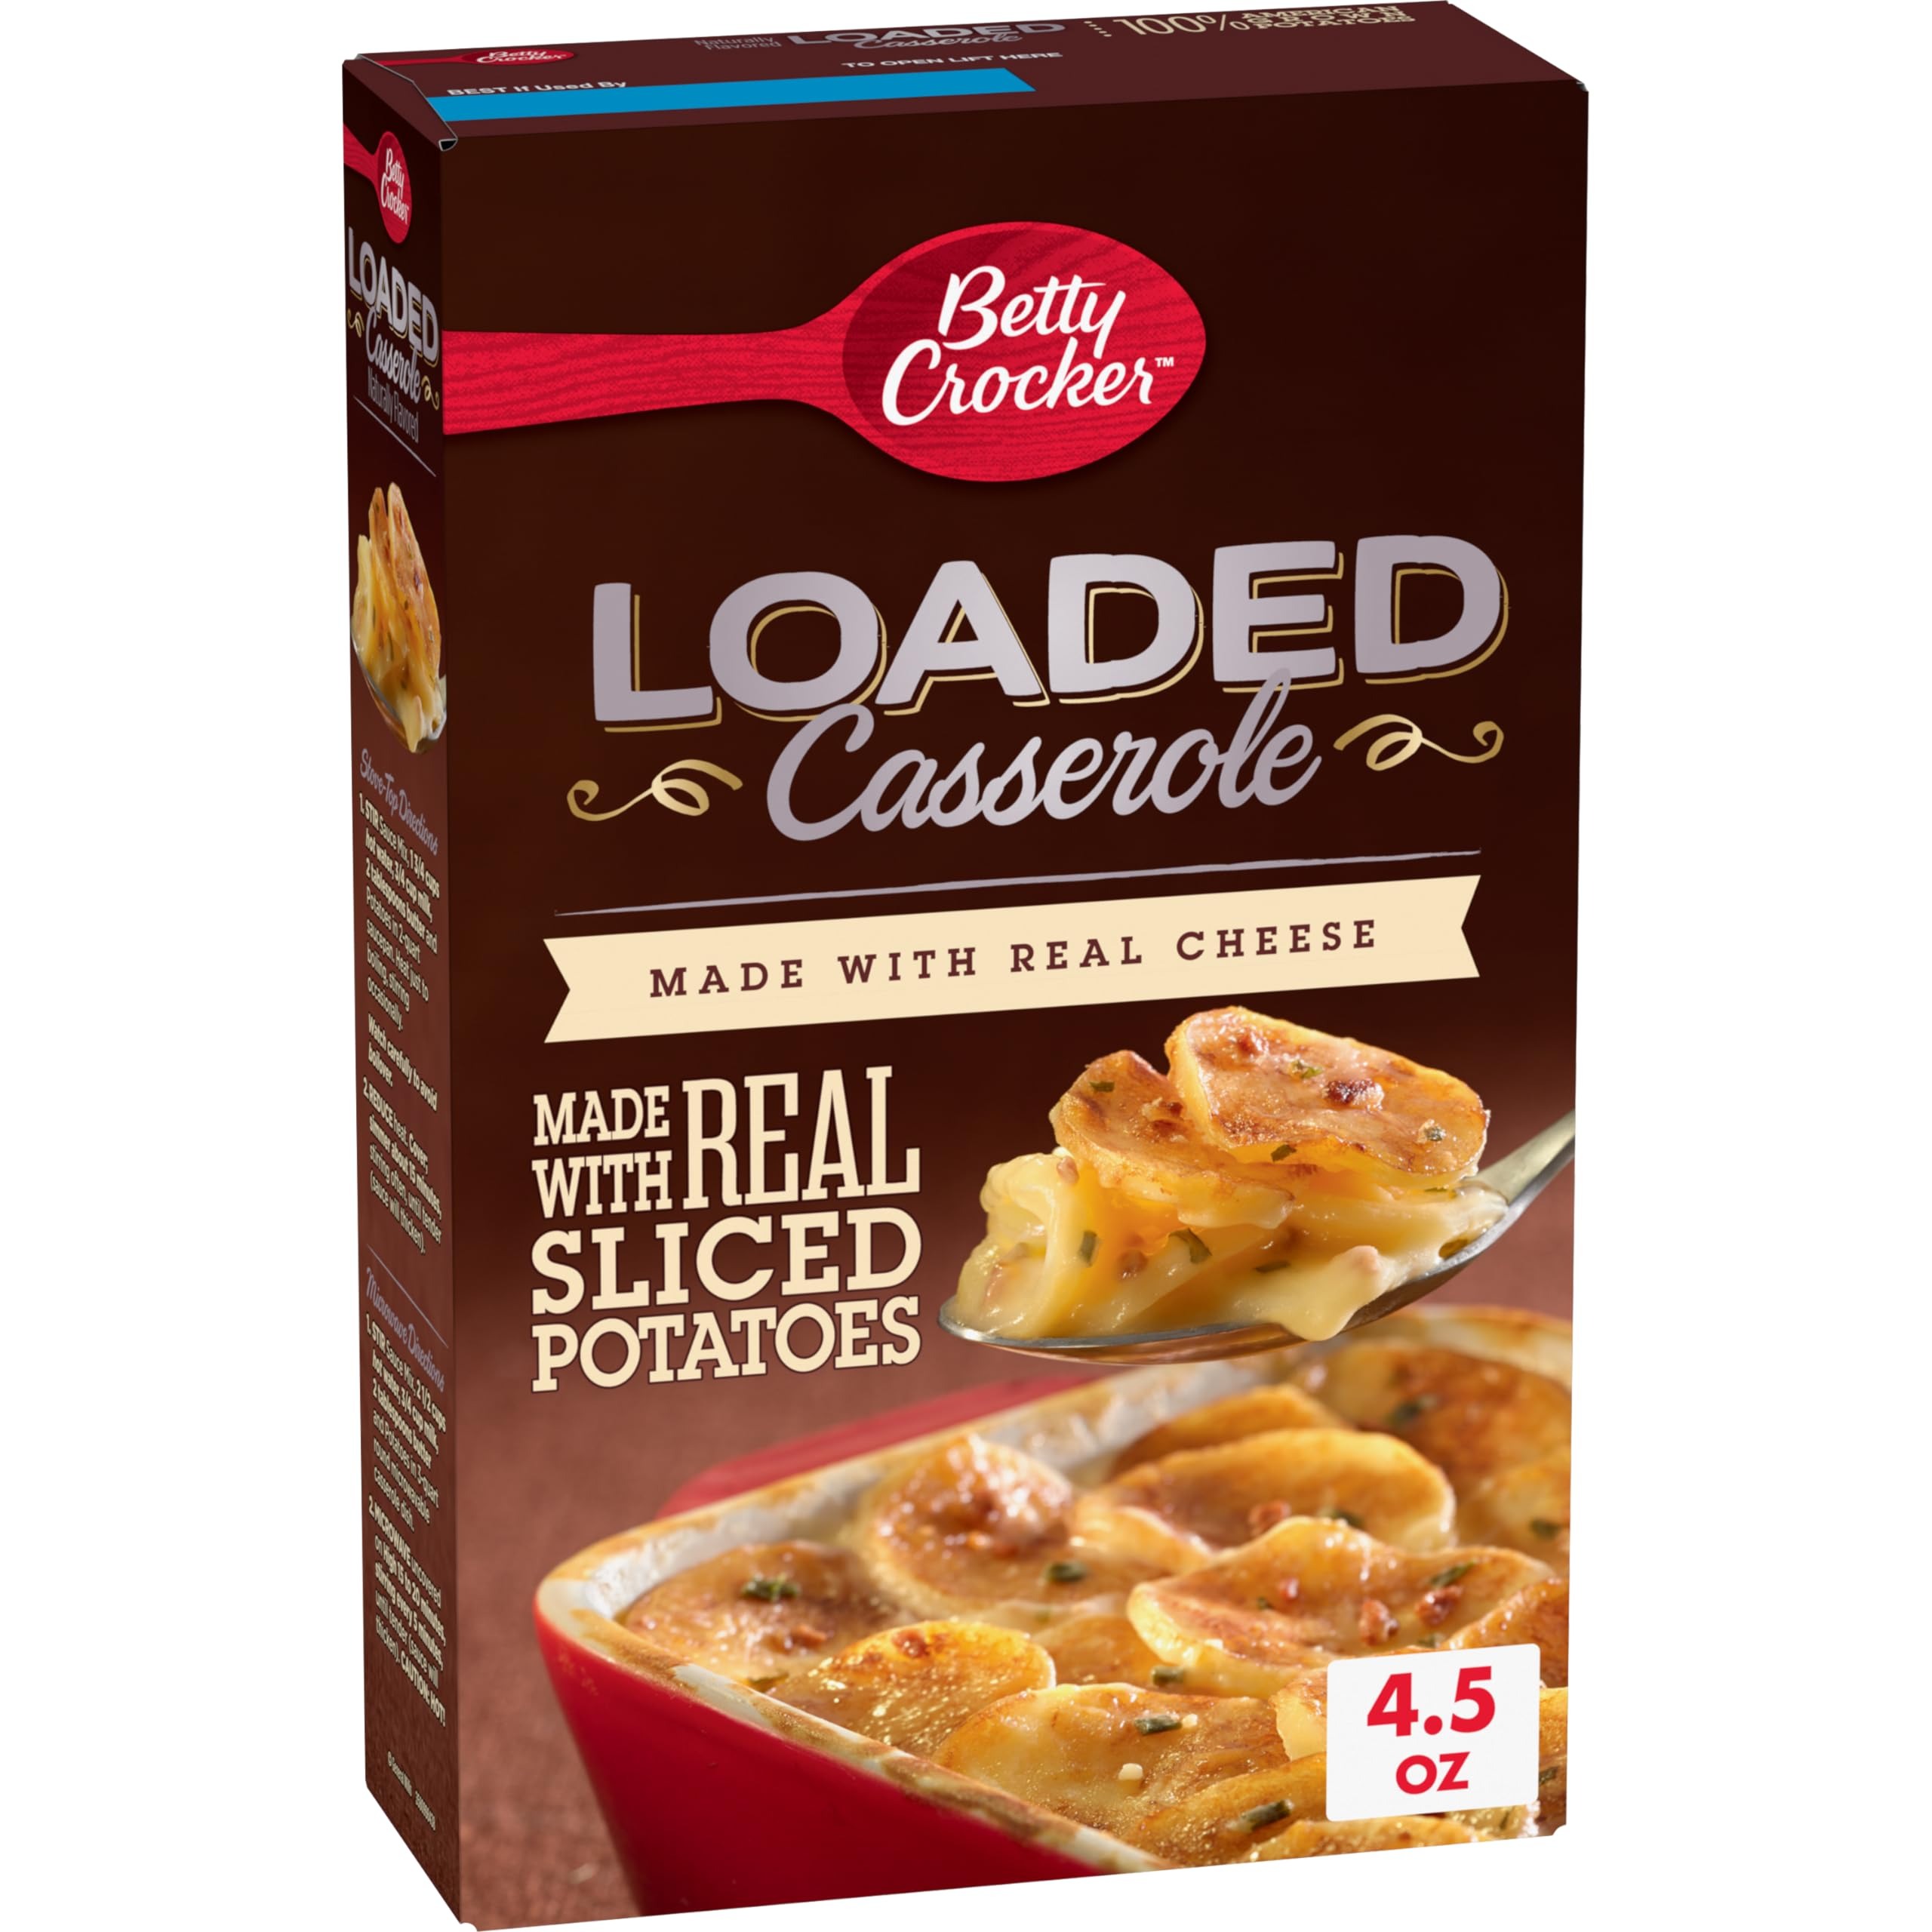
Item Name: Betty Crocker Loaded Casserole Potatoes, 4.5 oz
Bullet Point 1: NATURAL INGREDIENTS: Enjoy a delicious side dish that's perfect for any meal and made with 100% real sliced potatoes
Bullet Point 2: QUICK AND EASY: Have a delicious side dish ready in minutes by simply adding milk and butter
Bullet Point 3: LOADED CASSEROLE: Sliced potatoes in a creamy cheddar sauce with delicious bacon flavor
Bullet Point 4: HOMEMADE TASTE: The Red Spoon is my promise of great taste, quality, and convenience; This is a product you and your family will enjoy, I guarantee it - Betty Crocker
Bullet Point 5: CONTAINS: 4.5 oz
Value: 4.5
Unit: Ounce

Price: 3.235